Rancho de las Pulgas

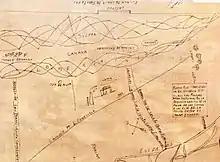
Diseños of land grant

Rancho de las Pulgas was a 1795 Spanish land grant in present-day San Mateo County, California, to José Darío Argüello. The literal translation is "Ranch of the Fleas," named after the exceptional abundance of fleas in the area. The grant extended about one league from San Francisco Bay to the hills, and was bounded by San Mateo Creek on the north (which separated it from Rancho San Mateo) and San Francisquito Creek on the south (which separated it from Rancho San Francisquito and Rancho Rincon de San Francisquito). The grant encompassed present-day San Mateo, Belmont, San Carlos, Redwood City, Atherton and Menlo Park. The southern boundary of the Rancho at San San Francisquito Creek would later define the eastern portion of the southern boundary of San Mateo County.